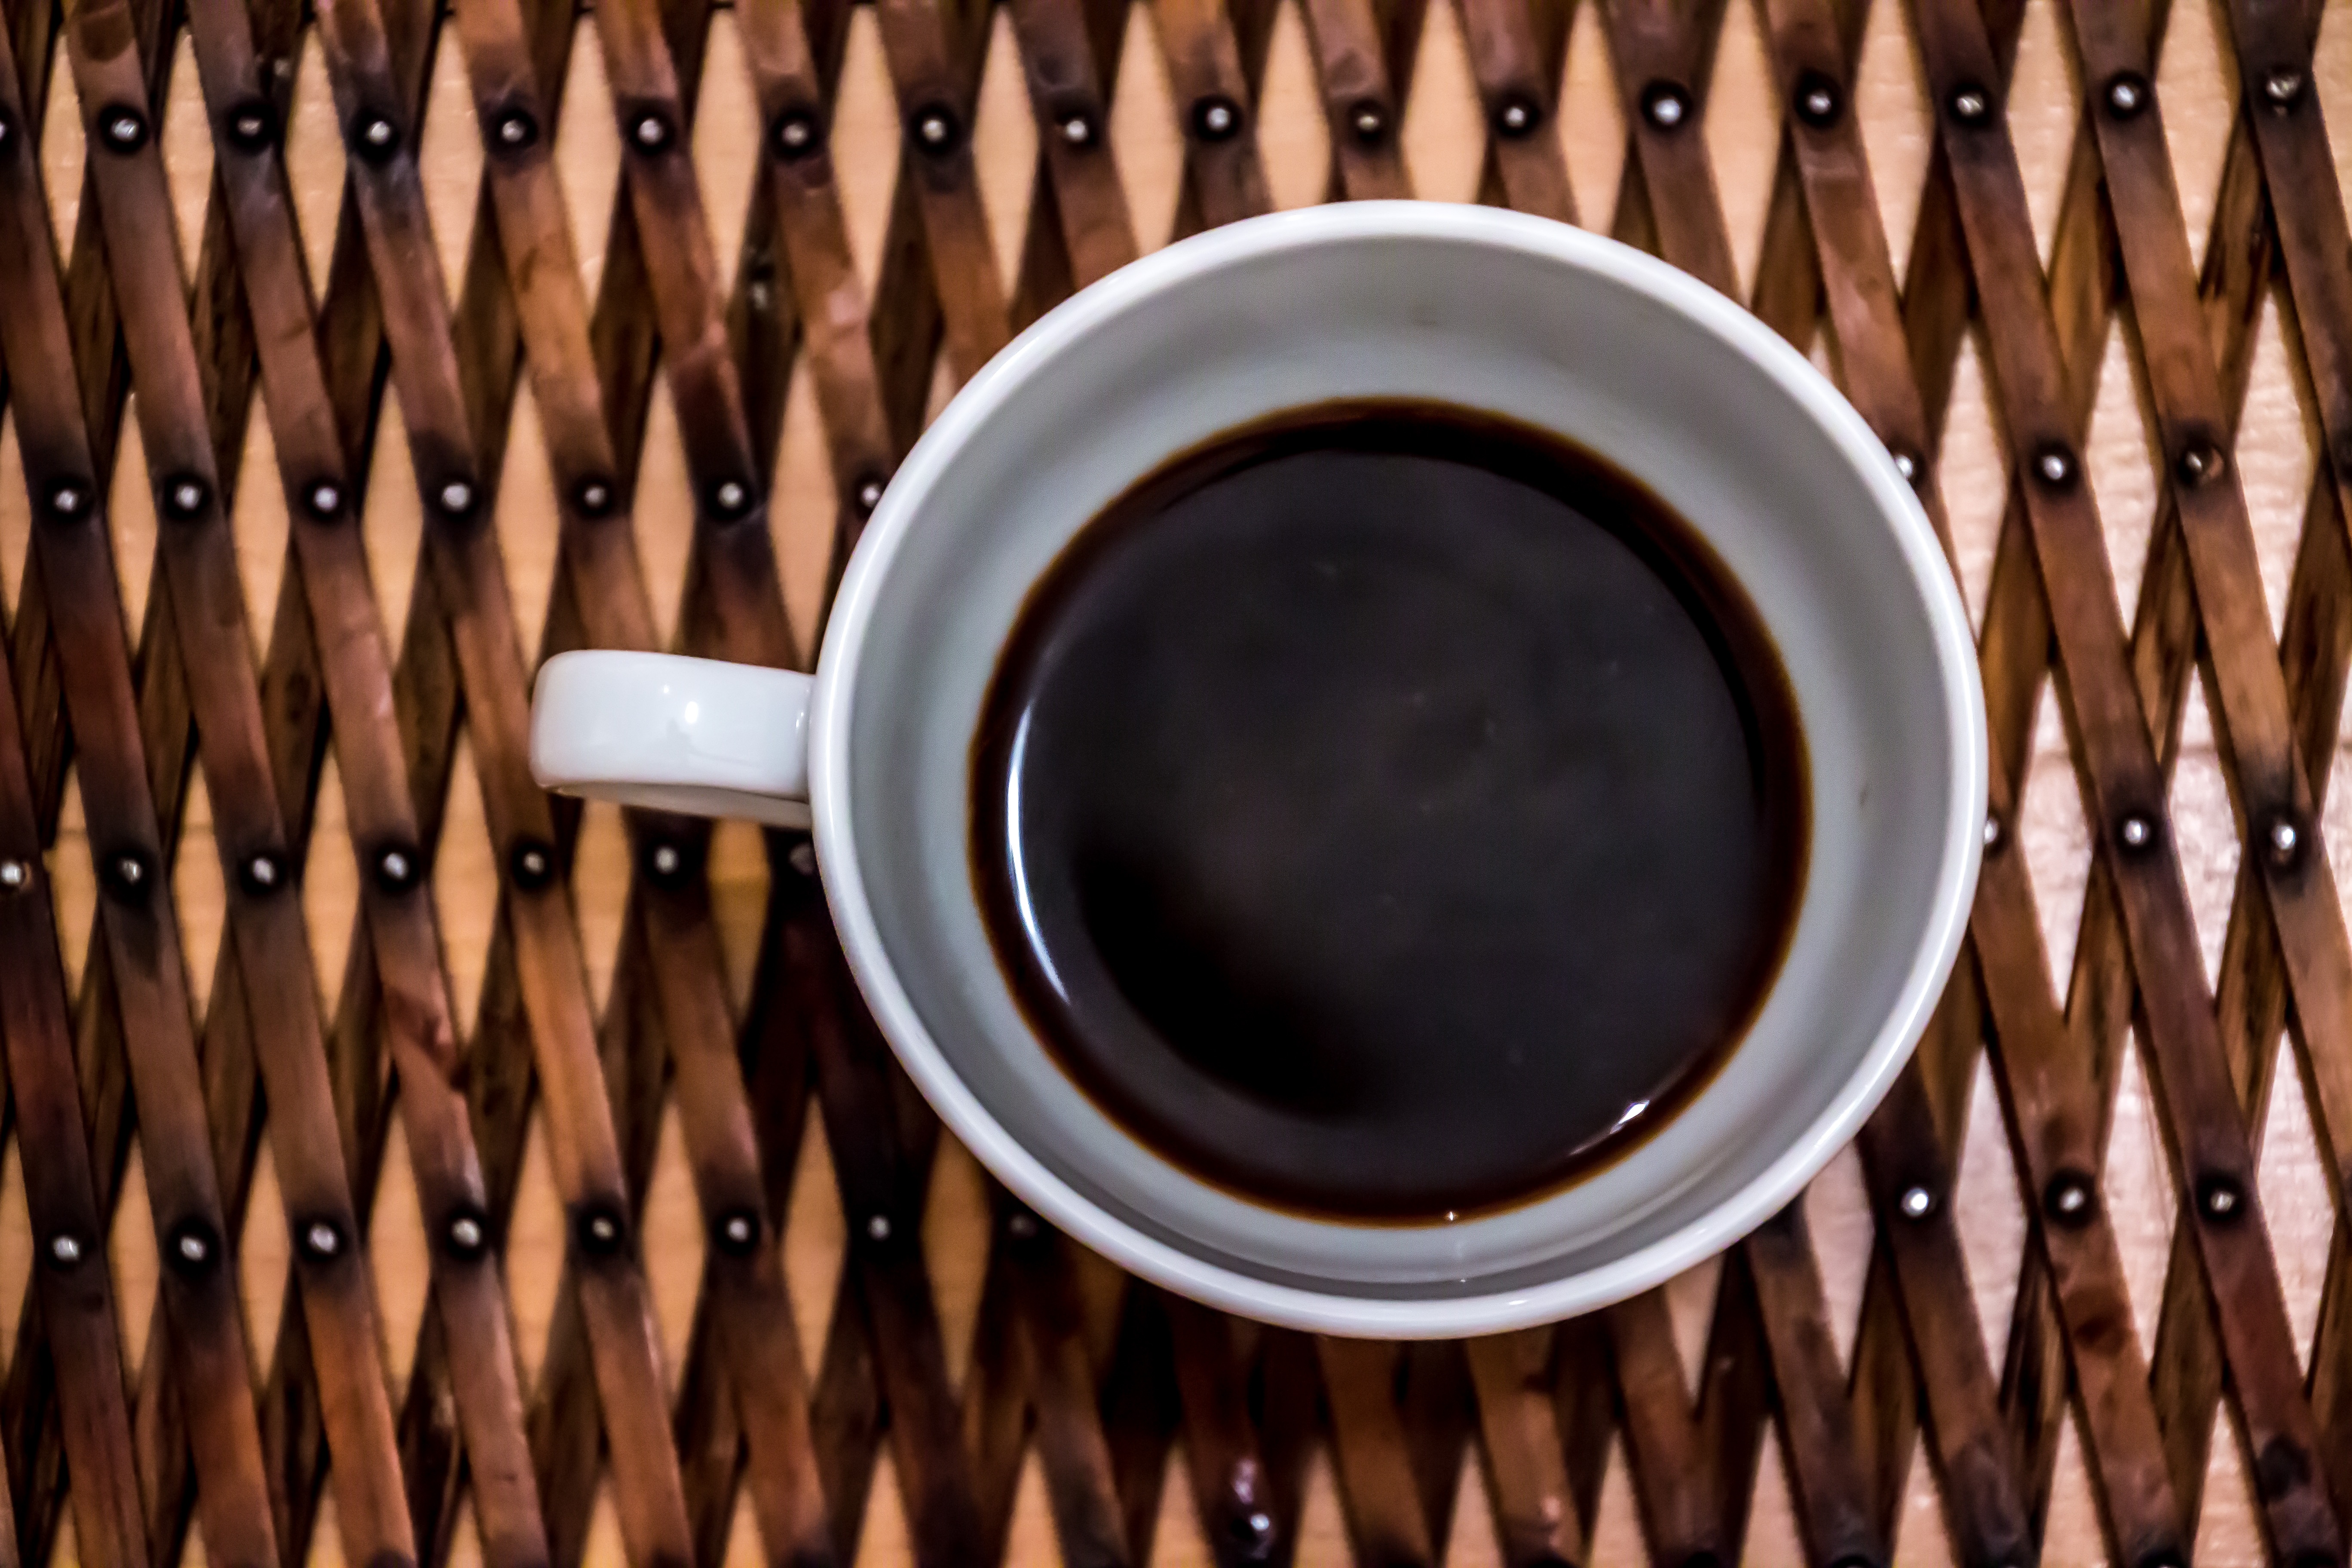
cafe, coffee, wood, cup, breakfast, coffee cup, delicious, caffeine, porcelain, italian, good morning, man made object